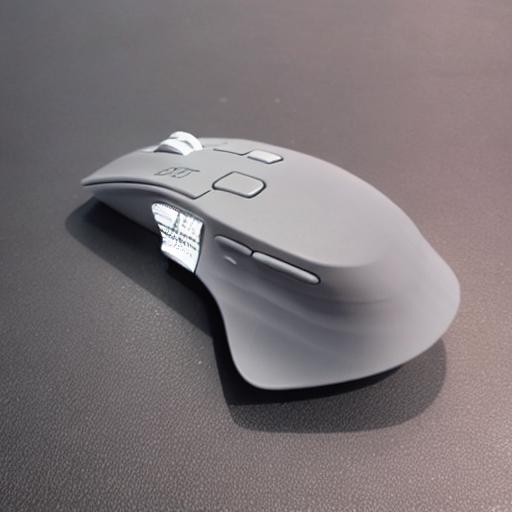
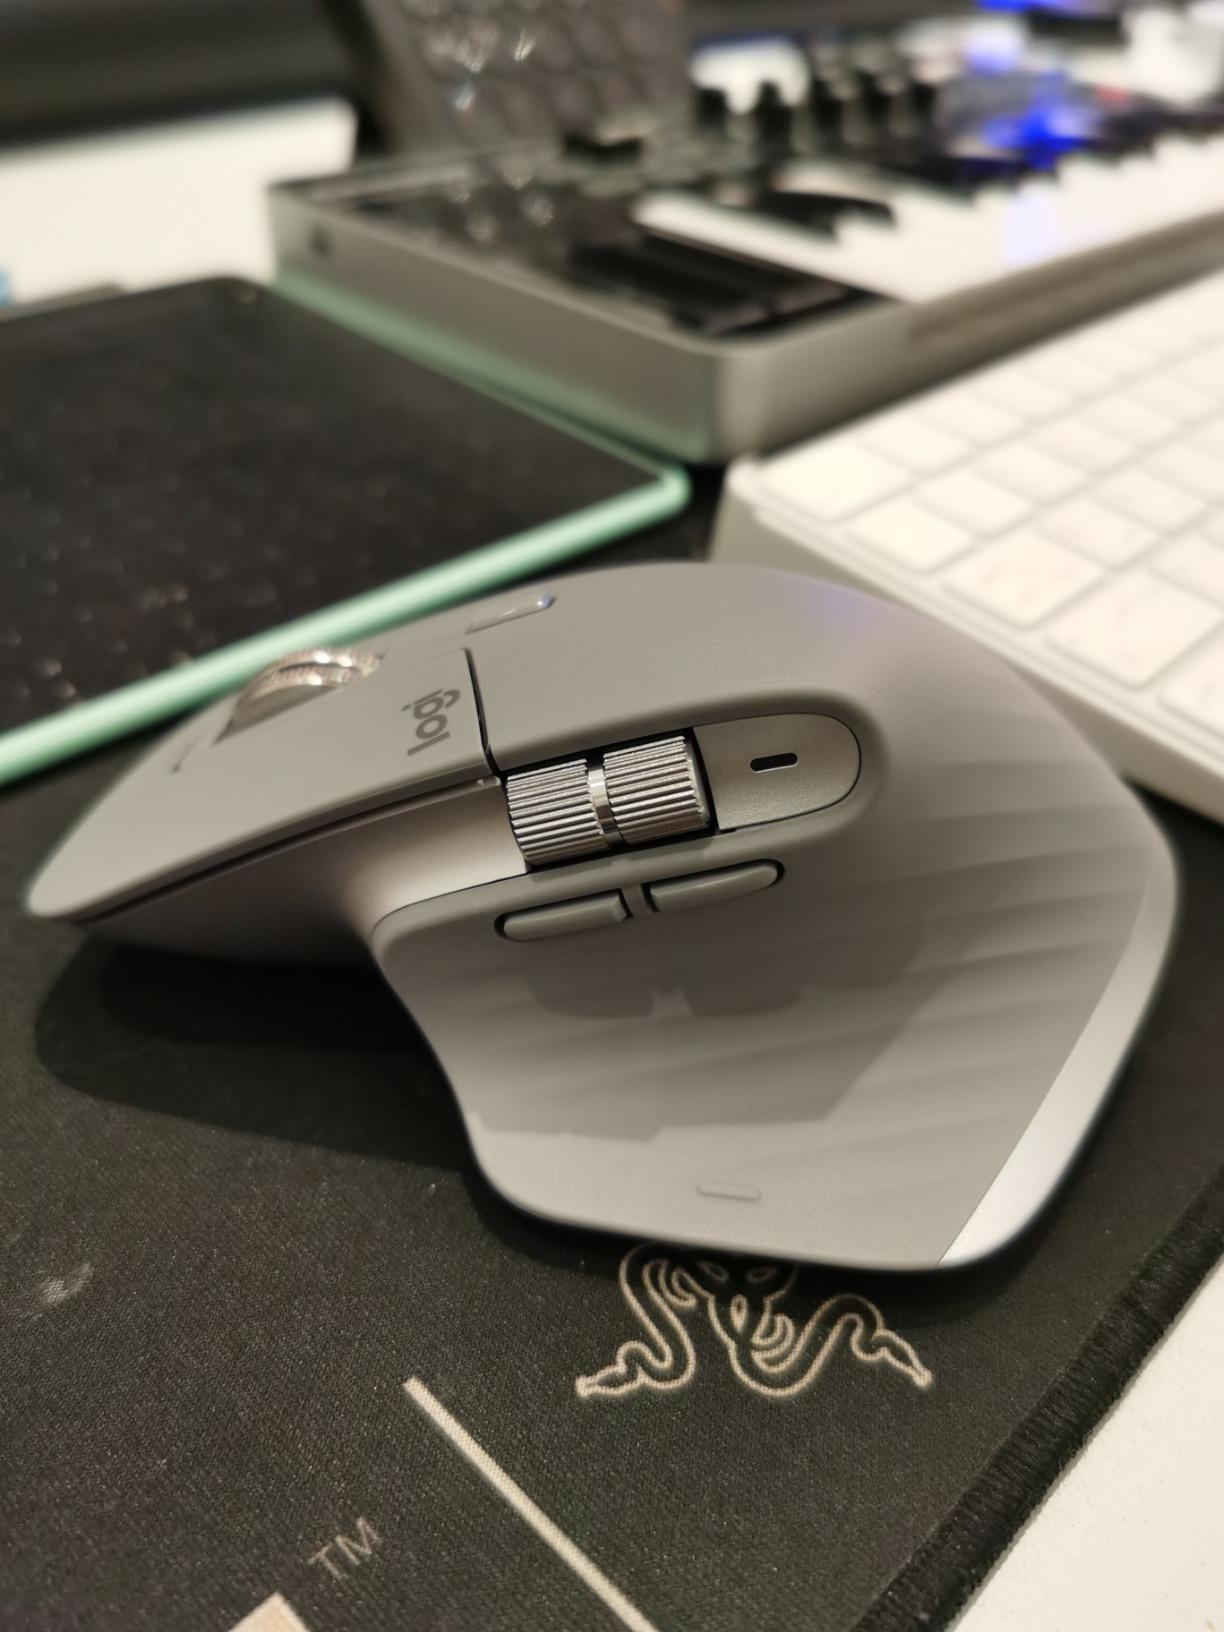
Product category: mouse
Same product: no